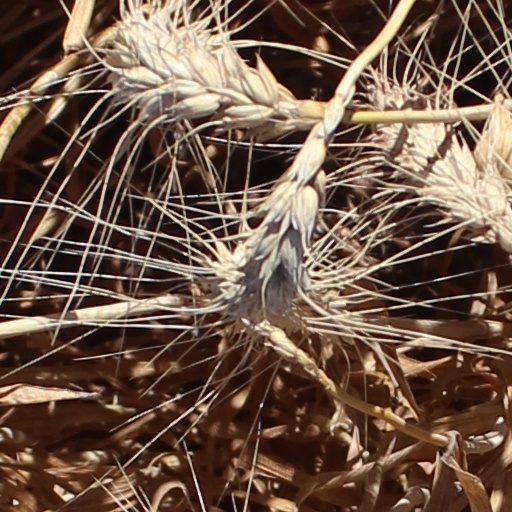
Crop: wheat